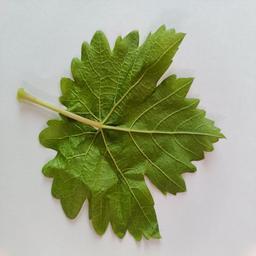
Label: Healthy Leaves